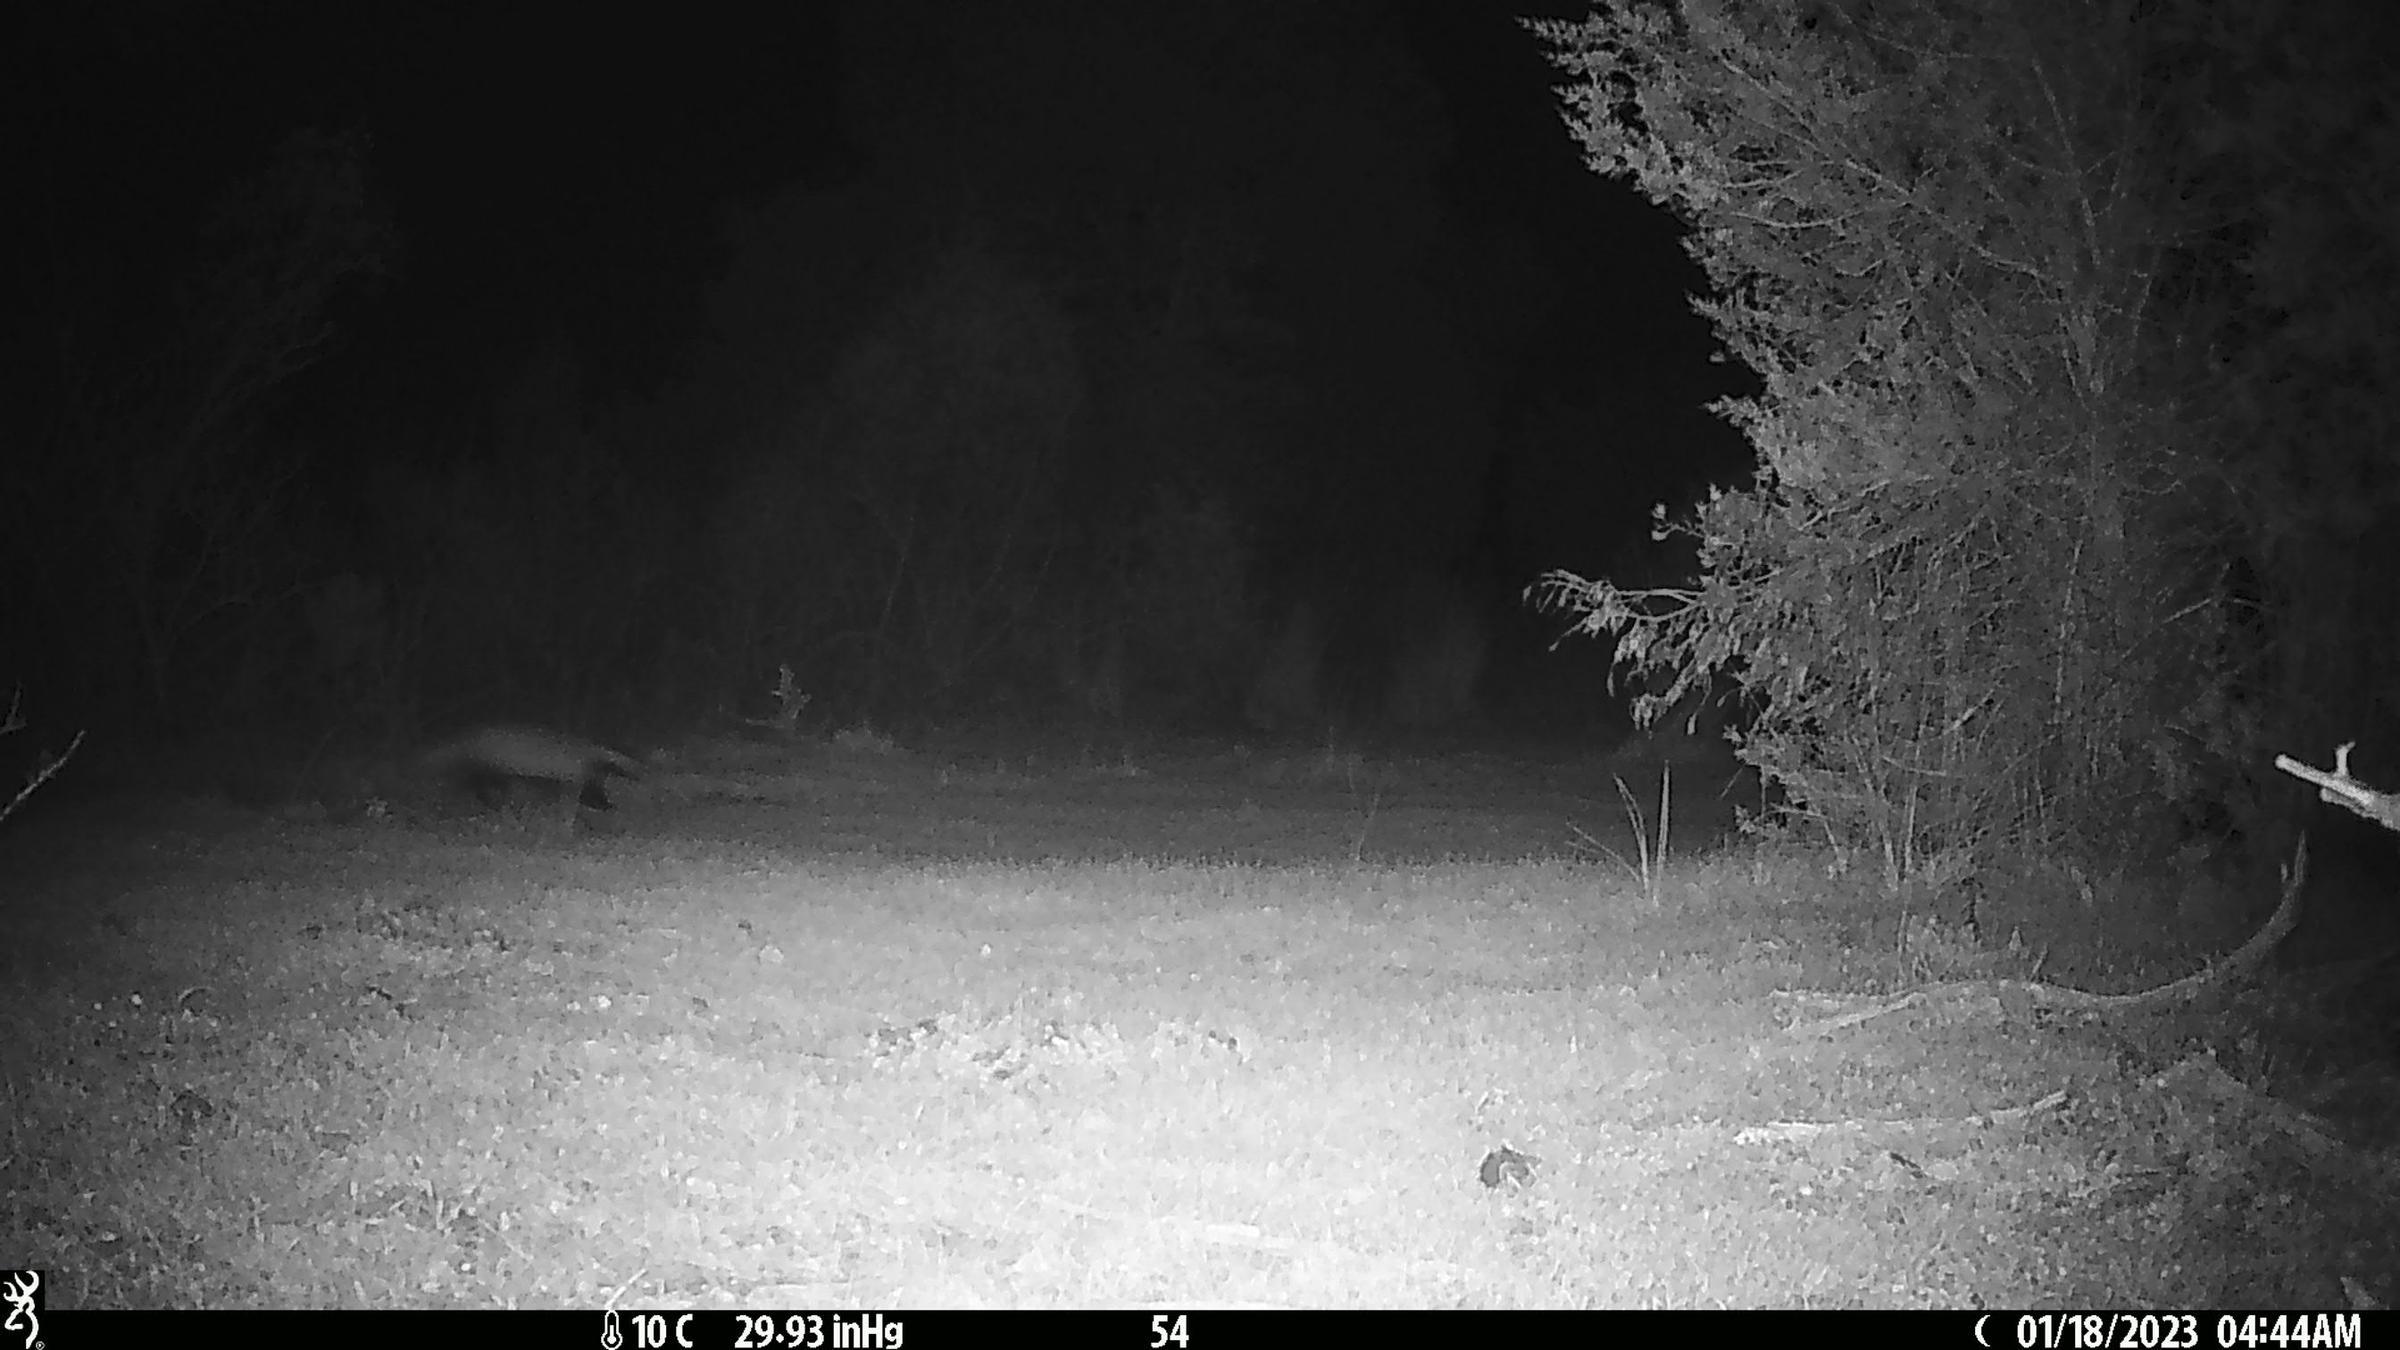
Species: Meles meles